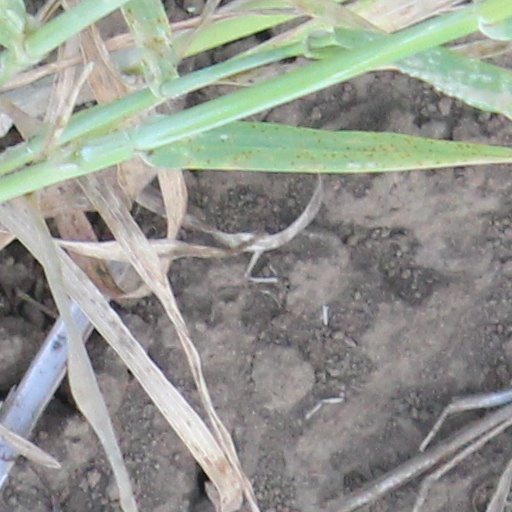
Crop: wheat